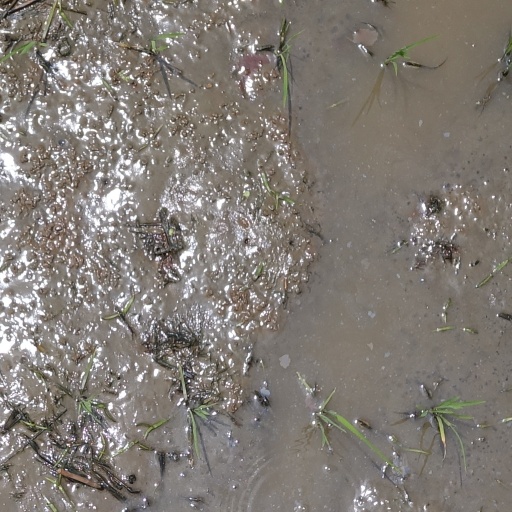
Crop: rice